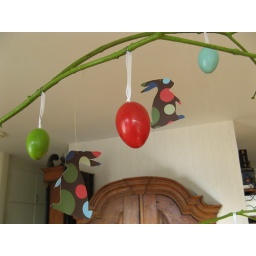
Easter decoration made by me. Painted tree branch, plastic painted eggs and paper bunnies